Louis Sturm House

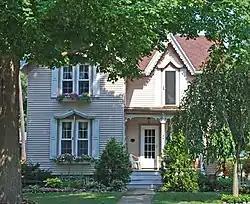

The Louis Sturm House is a single family home located at 100 Russell in Saline, Michigan. It was listed on the National Register of Historic Places in 1985.